Otis Redding

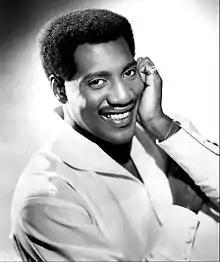
Redding in 1967

Otis Ray Redding Jr. (September 9, 1941 – December 10, 1967) was an American singer and songwriter. He is regarded as one of the greatest singers in the history of American popular music and a seminal artist in soul music and rhythm and blues. Nicknamed the "King of Soul", Redding's style of singing drew inspiration from the gospel music that preceded the genre. His vocal style influenced many other soul artists of the 1960s.